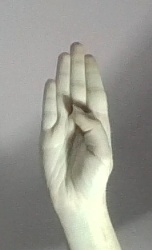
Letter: kaaf